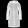
Label: Coat